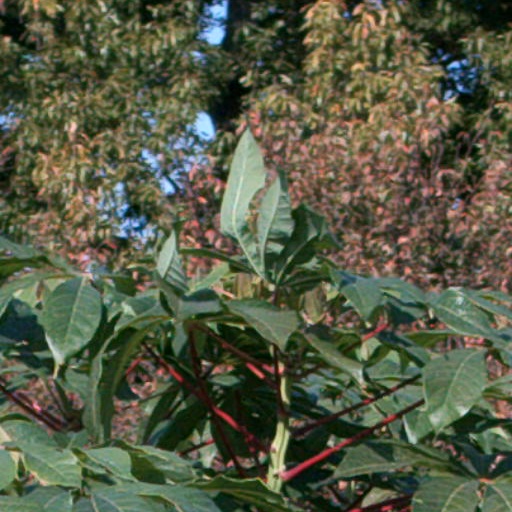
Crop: cassava